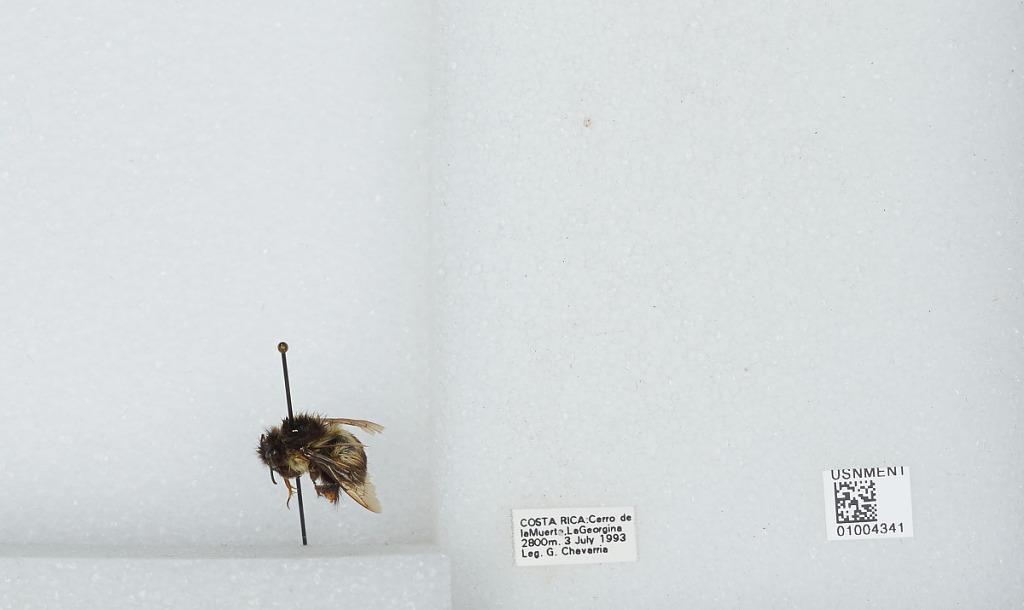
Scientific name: Bombus (Pyrobombus) ephippiatus (Say)
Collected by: G. Chavarria
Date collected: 1993-7-3
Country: Costa Rica
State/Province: San Jose
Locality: Cerro de la Muerte, La Georgina
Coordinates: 9.5583, -83.7239